Describe the emotion expressed in this image:  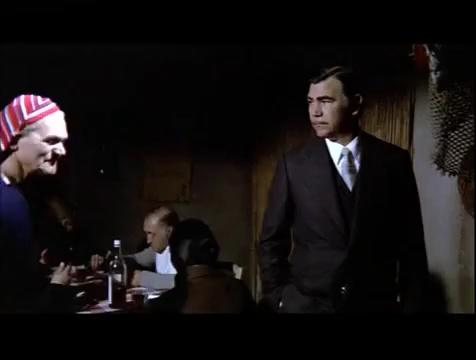
This person displays Suffering, valence and arousal with low intensity.